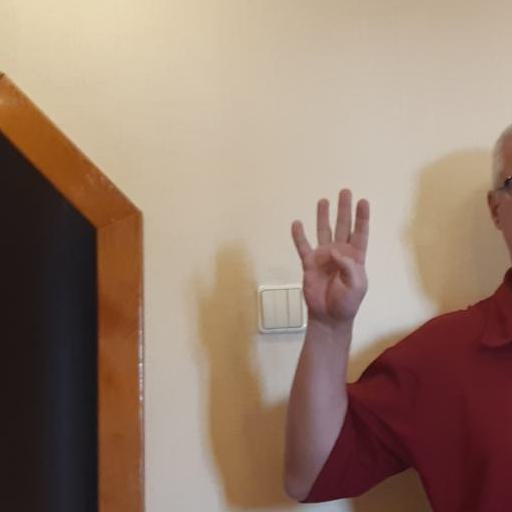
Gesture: four